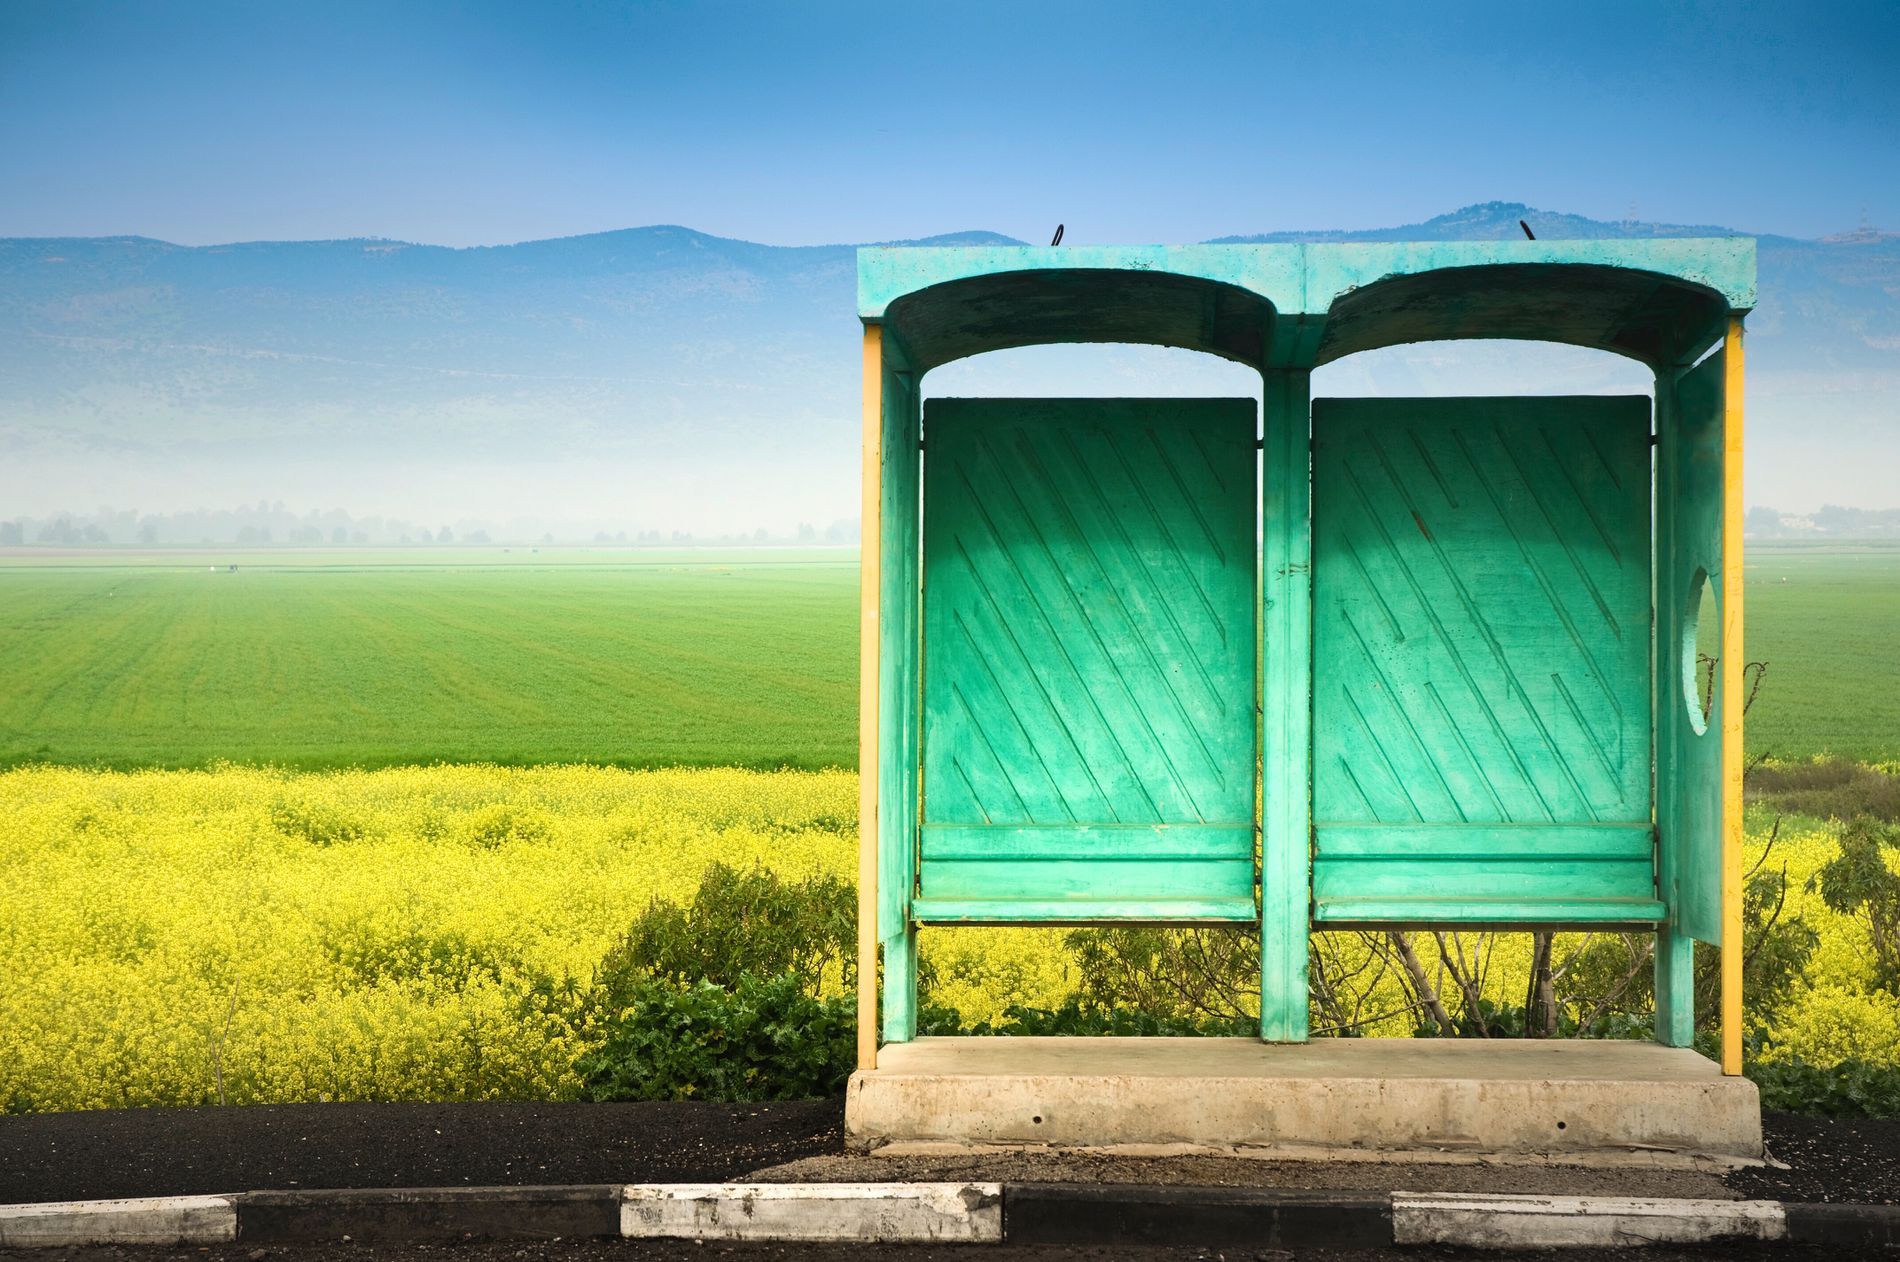
Green Bus Stop in a Scenic Landscape
The image shows a bus stop in a countryside with wide greenery, and behind it in the background, there is a mountain range covered with fog and a clear sky. In front of the bus station, there is black asphalt
A medium shot, capturing the bus stop in relation to the expansive countryside behind it. and the mood is tranquil, rural, and perhaps a bit isolated, with lighting that is Soft like natural daylight, creating a peaceful ambiance. and the overall atmosphere is serene and quiet. The green of the bus stop and grass contrasts with the vibrant yellow flowers, while the blue sky adds brightness to the overall scene.
Labels: Architecture, Building, Bus Stop, Outdoors, Shelter, Grass, Plant, Nature, Scenery, Green, Countryside, Field, Gate, Sky, Rural, Agriculture, Grassland, Hut, Horizon, black asphalt, mountains
Camera: NIKON CORPORATION NIKON D300
Aperture: F8
Exposure: 1/100 sec
ISO: 160
Focal length: 50